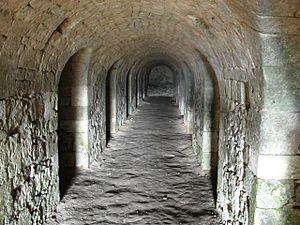
Le cellier est, dans un bâtiment, une pièce affectée à la conservation de provisions. On y conserve le vin et des alcools forts et s'il n'y a que cela, on emploie plutôt le terme de « cave à vin », voire de « chai » s'il s'agit d'un usage uniquement professionnel. Si on y garde les légumes et les fruits, cette pièce est aussi nommée « fruitier ».